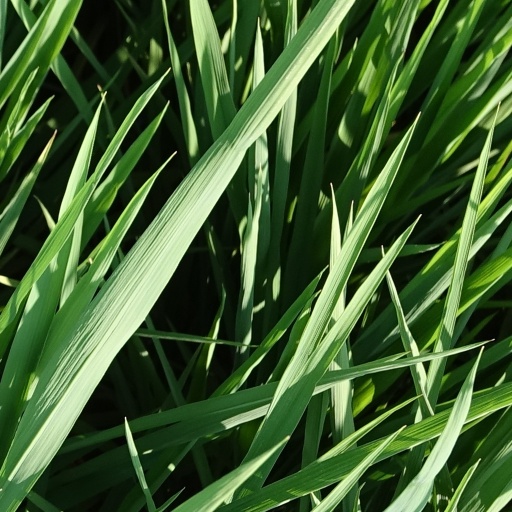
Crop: rice